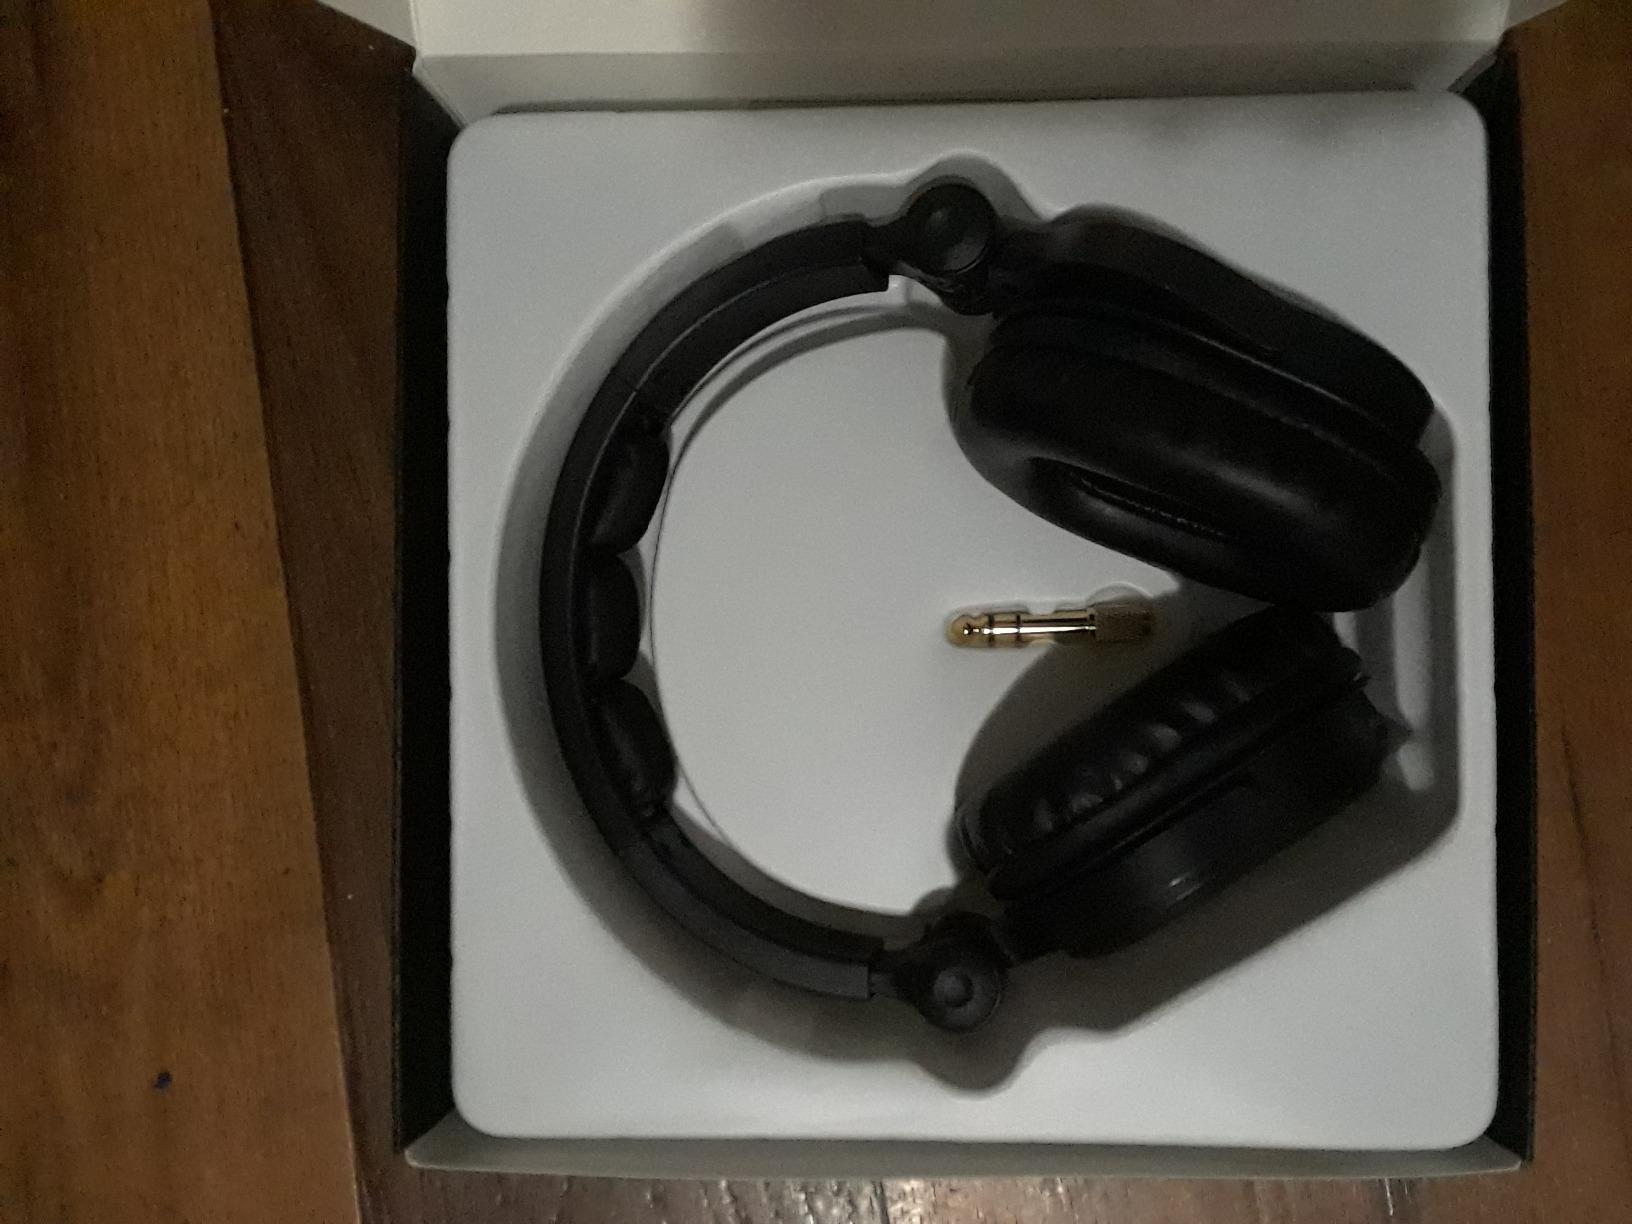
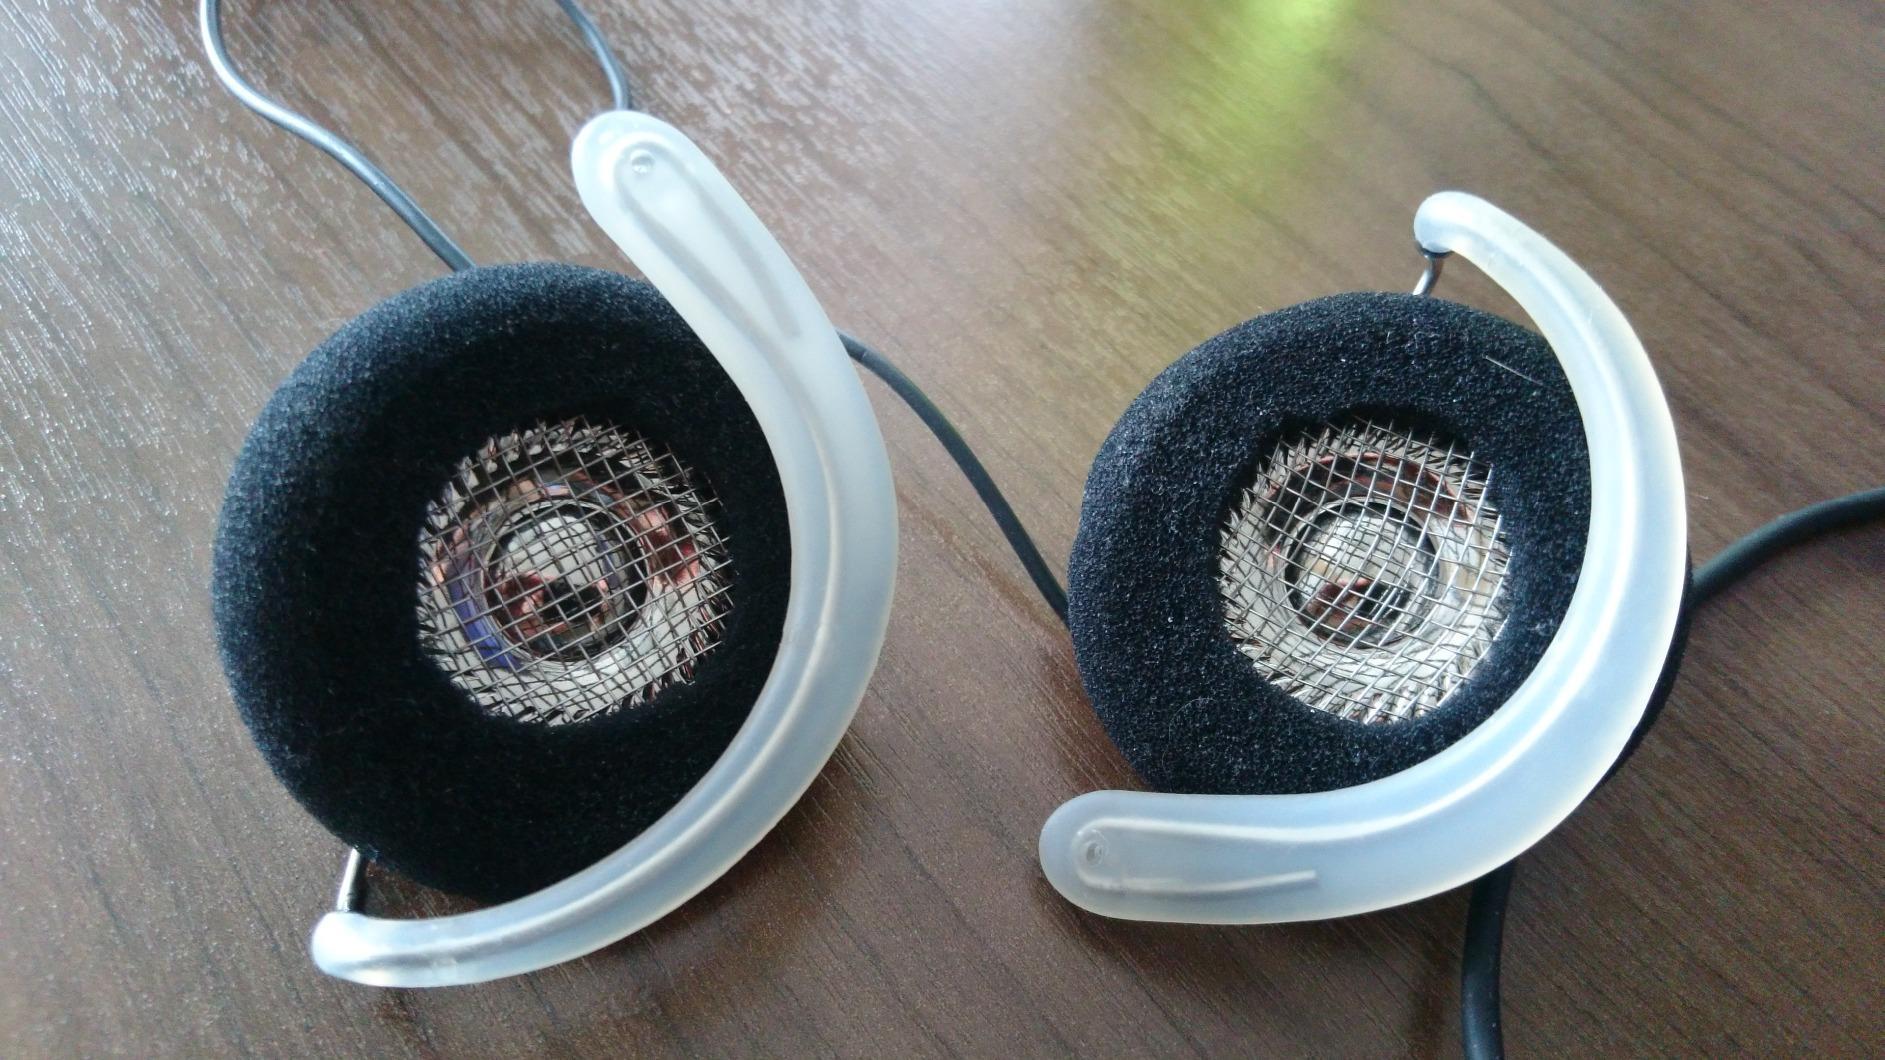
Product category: headphones
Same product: no